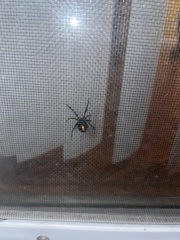
Species: Lactrodectus_hesperus